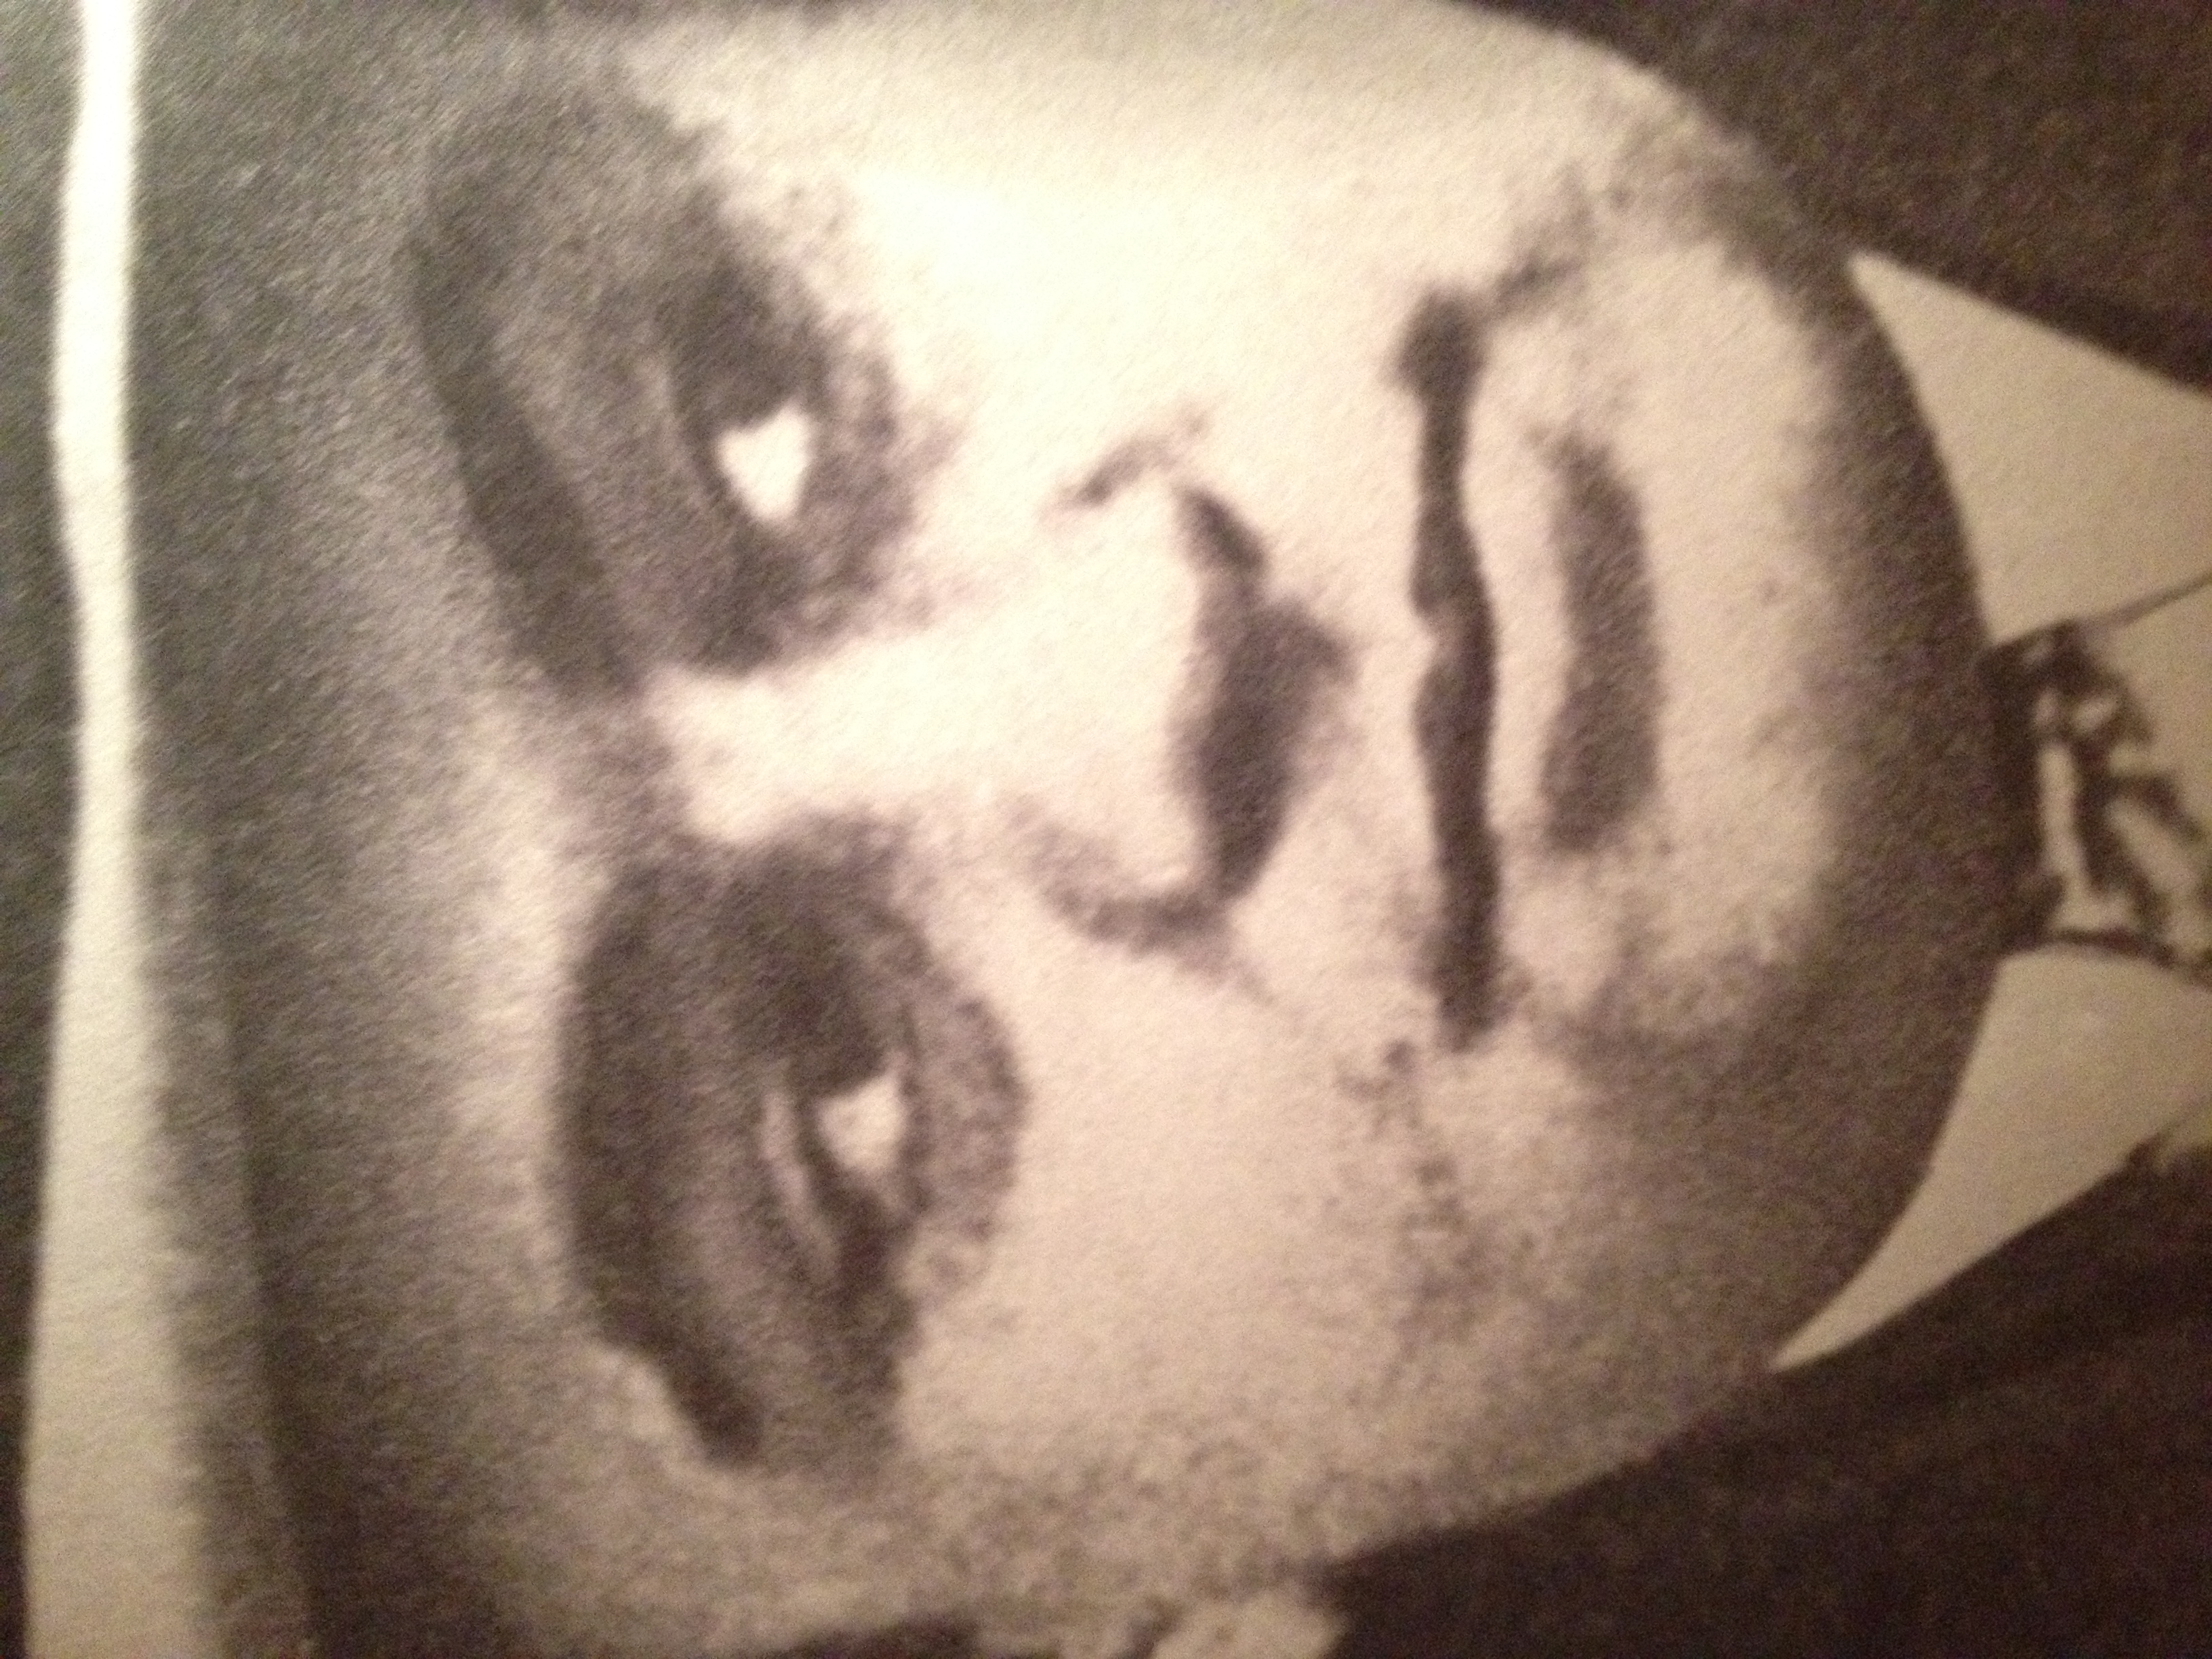
person, portrait, hairstyle, face, nose, drawing, head, moustache, image, facial hair